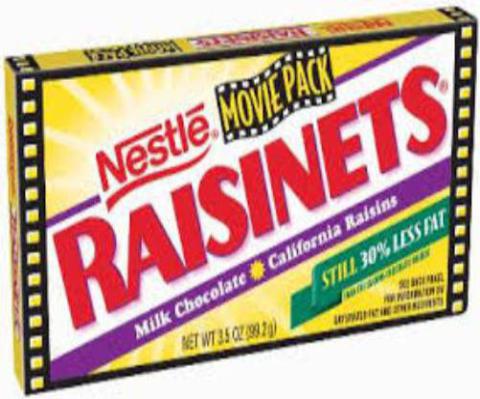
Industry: Food